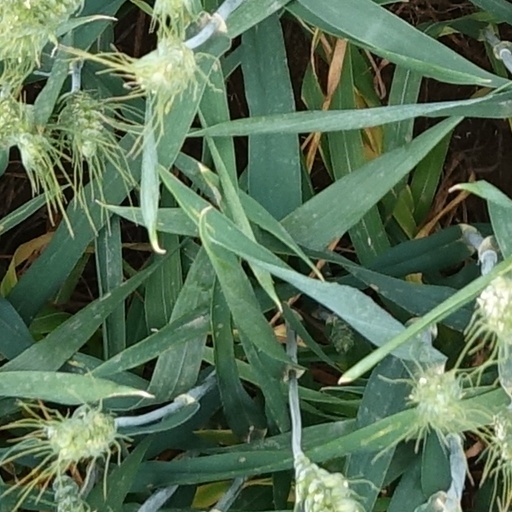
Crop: wheat